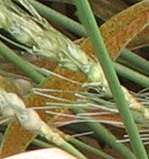
Label: Wheat___Brown_Rust